Bourgeois of Brussels

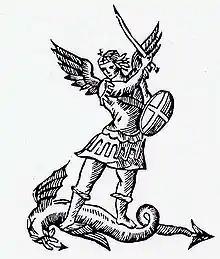

In Brussels, as in most European cities, one needed the capacity of bourgeois (equivalent to German burgher or English burgess; in French "bourgeois" or "citoyen" "de Bruxelles"; in Dutch "poorter" or "borger" "van Brussel"; in Latin "civis or "oppidanus "Bruxellensis") to exercise political rights but also to practice a trade, which in Brussels meant to be a member of the guilds or of the Seven Noble Houses.